New York State Route 248

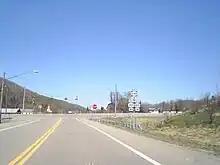
Junction of NY 248 and NY 417 north of Greenwood hamlet

Outside of Rexville, the route heads north through another forested valley—this time surrounding Bennetts Creek—to the town of Greenwood and the hamlet of the same name, the largest location on the route between Whitesville and the village of Canisteo. NY 248 heads north–south through the community, serving as its main street, before intersecting NY 417 north of the hamlet. The route continues on, passing through sparsely populated areas of the towns of Greenwood and Canisteo as it proceeds along the base of a wider, less pronounced valley around Bennetts Creek. The surroundings change immediately upon crossing over Purdy Creek and into the village of Canisteo, where NY 248 becomes Greenwood Street and passes by the village's schools (Canisteo-Greenwood Elementary/Middle School and the Canisteo-Greenwood High School, both part of the Canisteo-Greenwood Central School District) and several densely populated village blocks. After eight blocks, the street and the route come to an end at Main Street (NY 36).